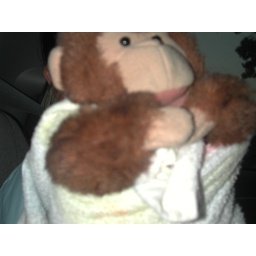
more dean the monkey in bath towels